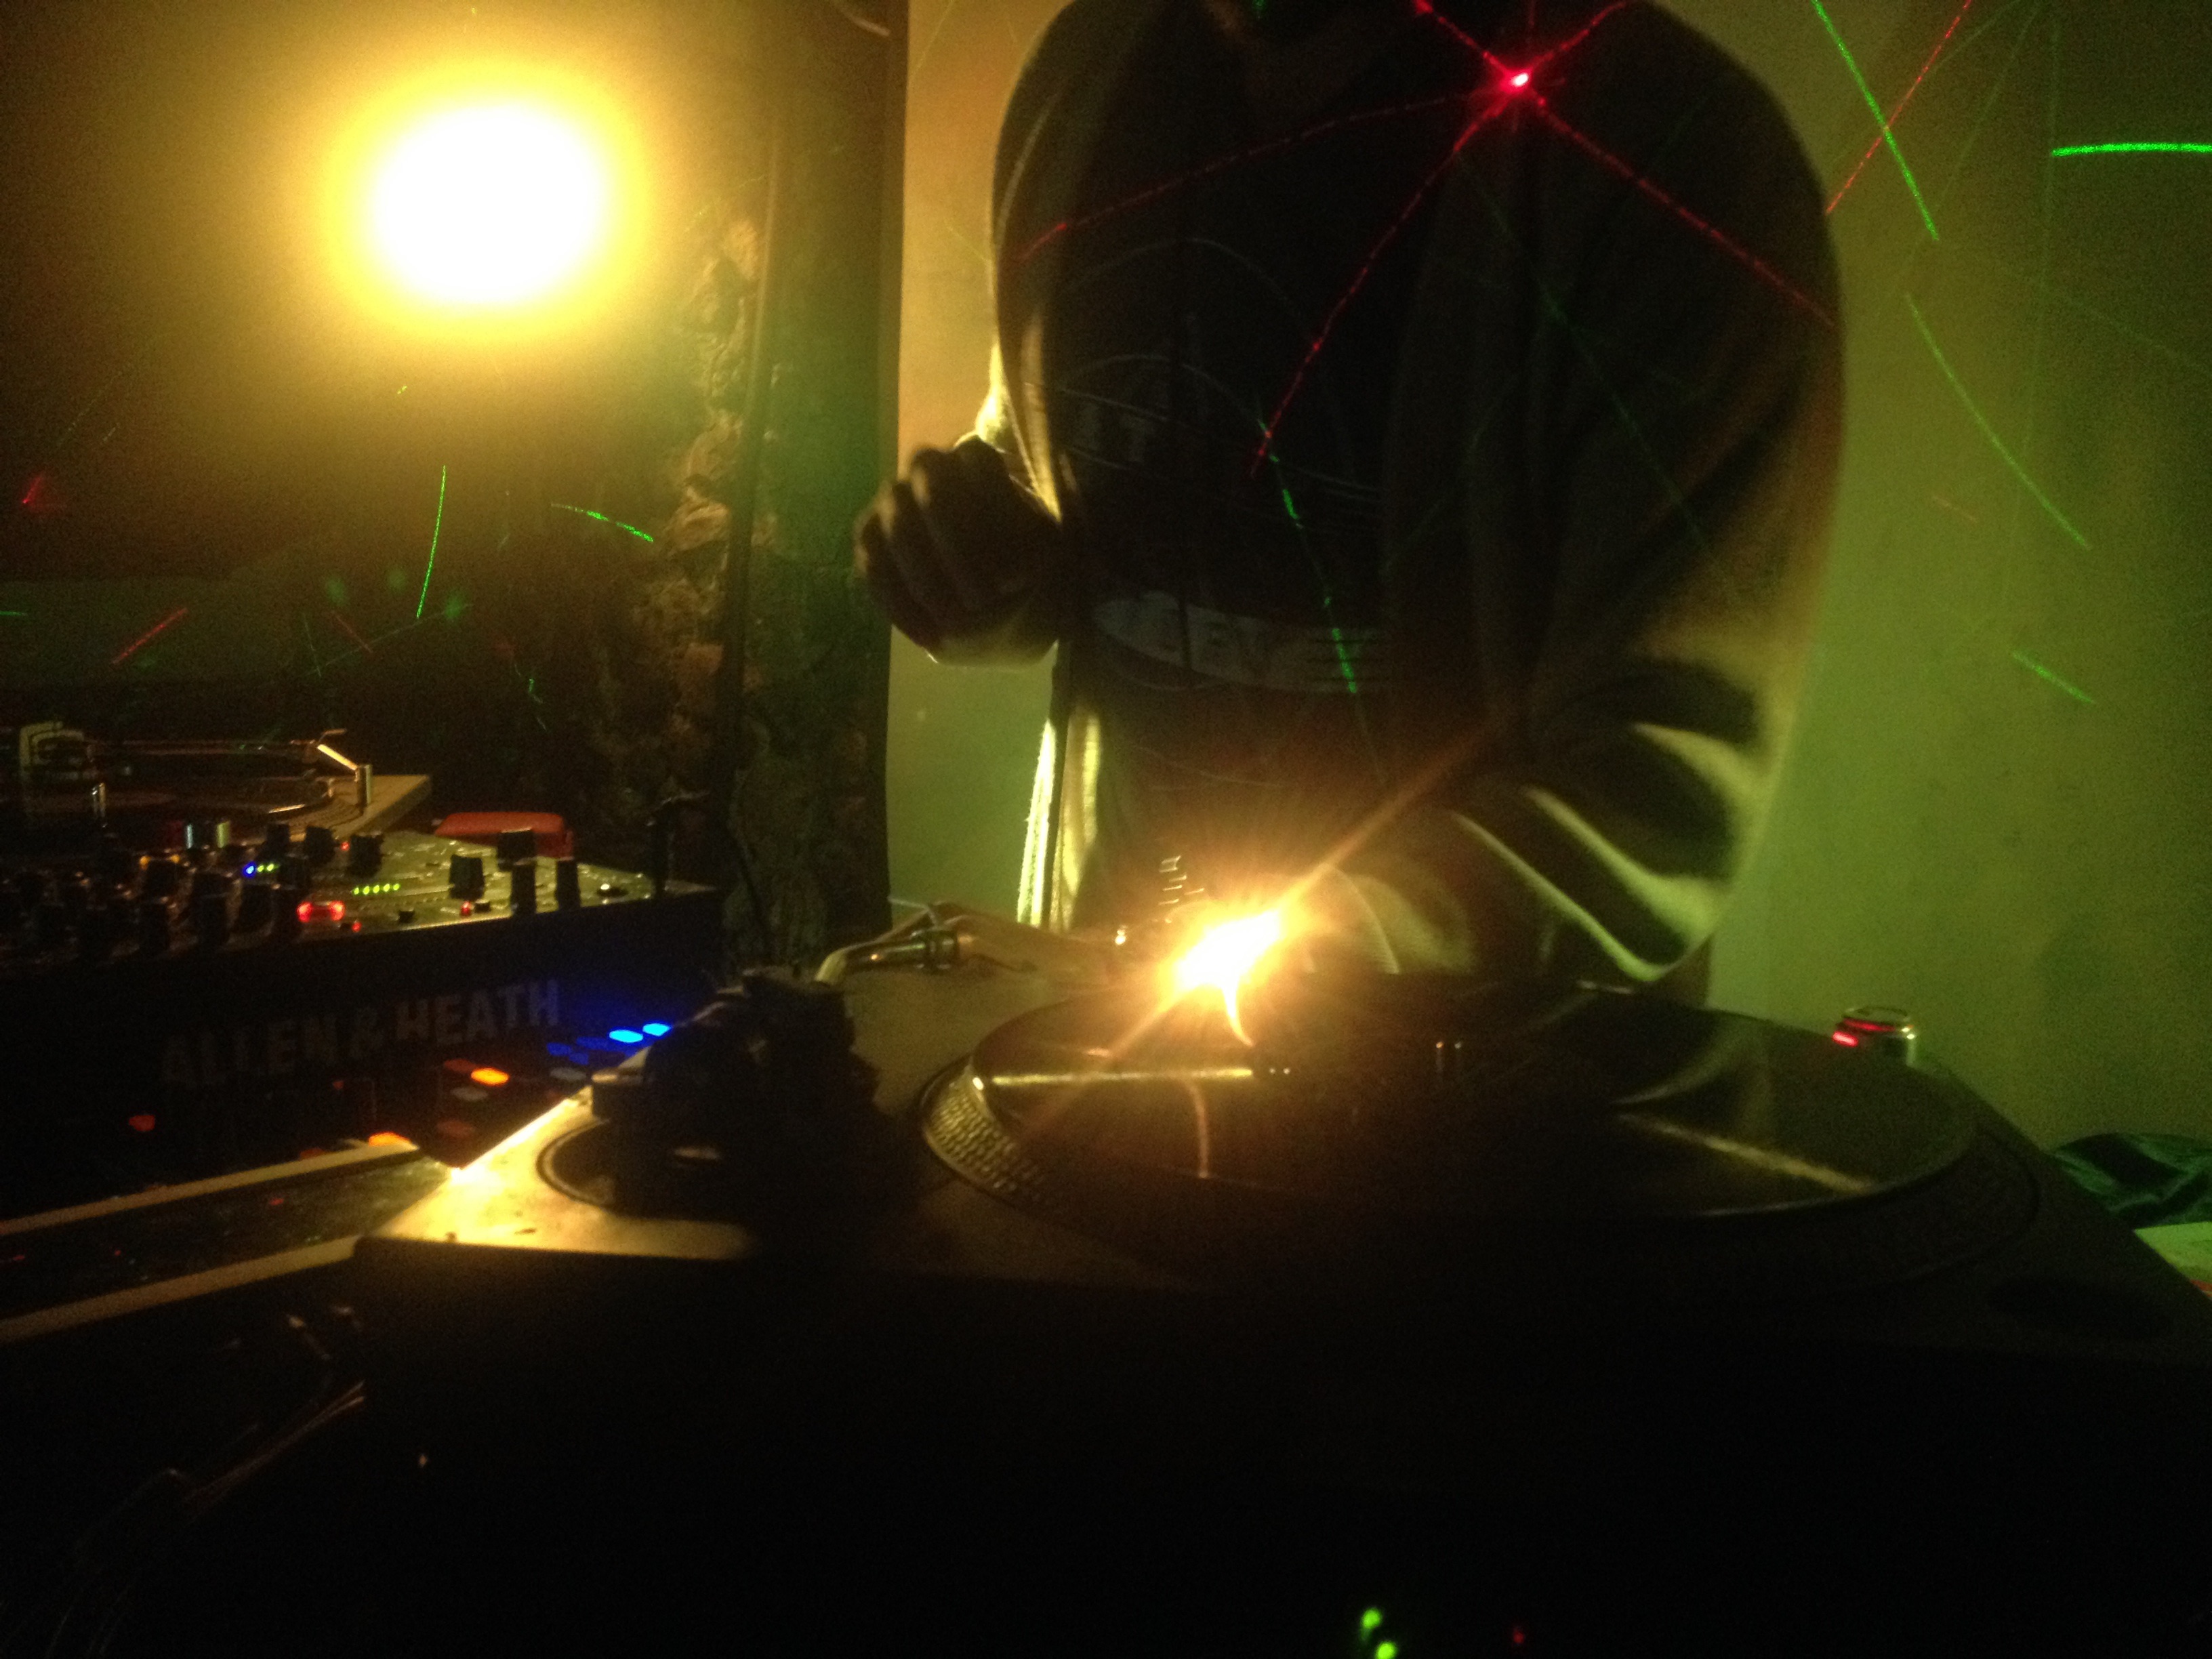
light, night, concert, darkness, rave, stage, performance